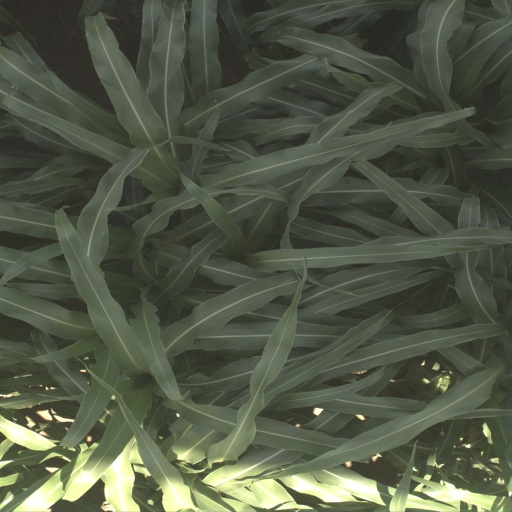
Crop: sorghum